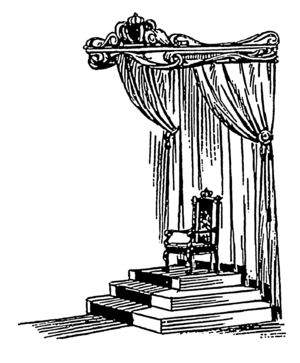
Trone
Tegning af en trone under en baldakin.
En trone er en stol eller et sæde, monarker bruger ved officielle ceremonier. Den er tit udsmykket for at vise ejerens magt. Troner og tronstole kendes fra mange kulturer og i alle historiske perioder.